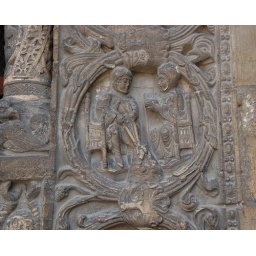
Carved stone relief of two people seated in chairs